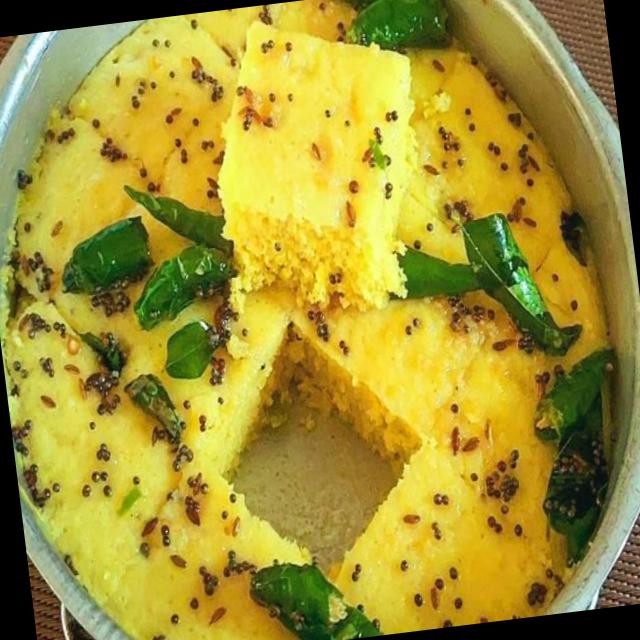
Dish: dhokla